Johan de Witt

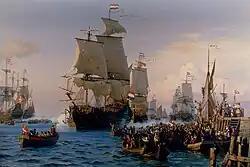
The Dutch fleet relieves Copenhagen after the Battle of the Sound

In the period following the Treaty of Westminster, the Republic grew in wealth and influence under De Witt's leadership. In the years that followed, he consistently pursued the commercial interests of his country. In 1658/59 he sent large naval forces to the Baltic Sea to support Denmark against Sweden in the Second Northern War and to ensure free passage for Dutch merchant ships through the Øresund. De Witt created a strong Dutch States Navy, appointing one of his political allies, Lieutenant Admiral Van Wassenaer Obdam, as supreme commander of the Confederate fleet. In these turbulent times of the first governorless period, his trusted councilman, Coenraad van Beuningen, had been a great support to him. One of his brothers-in-law, Jean Deutz, was a trusted advisor on economic matters and financed the wars of the republic under his brother-in-law De Witt.